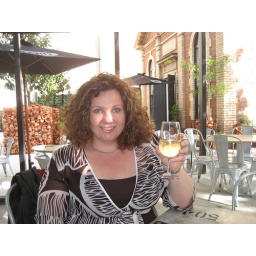
portia enjoying a white wine on a sunny autumn afternoon at trunk in exhibition street